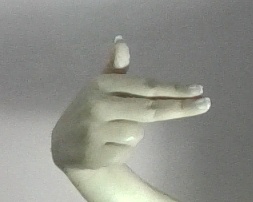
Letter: ghain